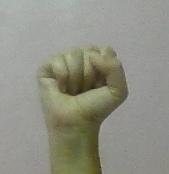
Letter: saad